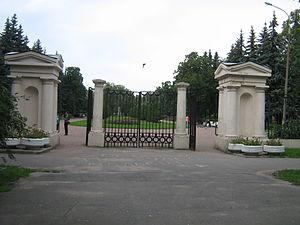
Saint-Pétersbourg. .